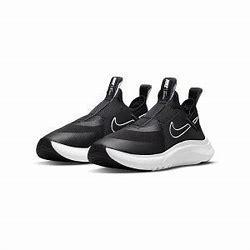
Brand: Nike
Model: Flex Plus